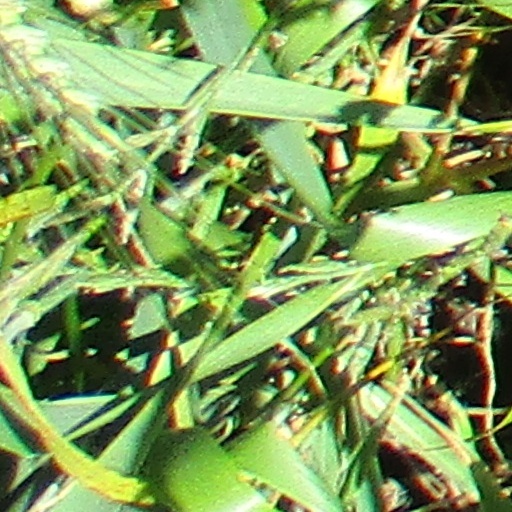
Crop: wheat